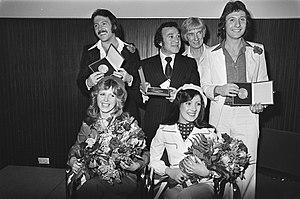
Le Royaume-Uni a participé au Concours Eurovision de la chanson 1976 à La Haye, aux Pays-Bas. C'est la 19ᵉ participation et la 3ᵉ victoire du Royaume-Uni au Concours Eurovision de la chanson.
Alyn Ainsworth est un chef d'orchestre anglais.